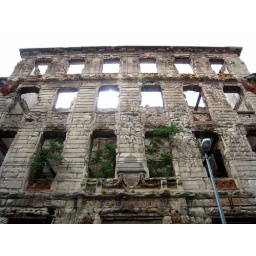
Abandoned building in Mostar. Interestingly almost every street had both functioning businesses and structures like this side by side.